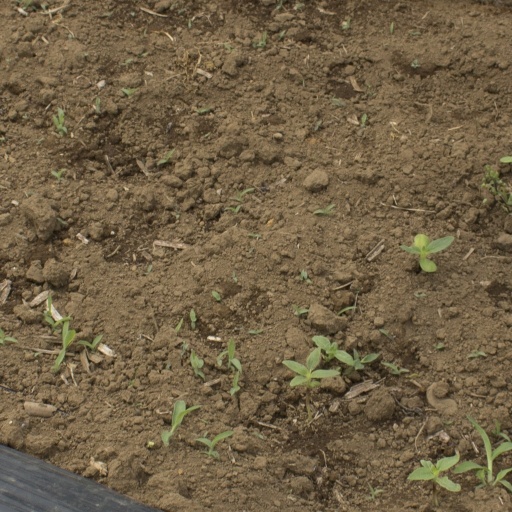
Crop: Jerusalem artichoke